Domingo Liotta

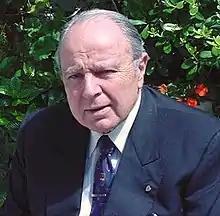
Liotta in 2007

Domingo Santo Liotta (29 November 1924 – 31 August 2022) was an Argentine surgeon and pioneer of heart surgery who created multiple cardiac prostheses, including the first total artificial heart.